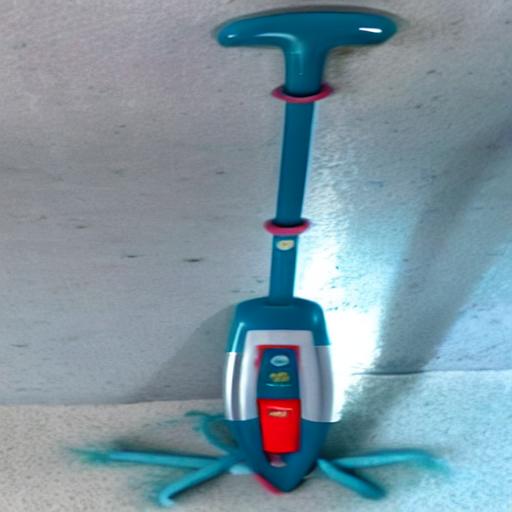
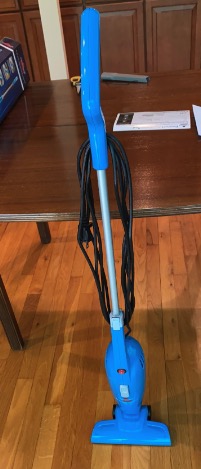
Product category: items_vacuum
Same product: no